Coldwater (film)

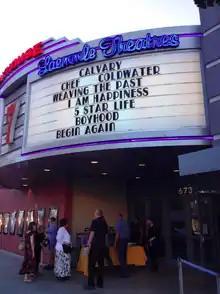
Laemmle Playhouse, Pasadena California, August 2014

"Coldwater" received mostly positive reviews from critics in France when it was released theatrically in that country in July 2014. Meilleurs Films would rank "Coldwater" number 4 on their list of top 20 films of the year, and SensCritique would include "Coldwater" in its top 10 films of the year.